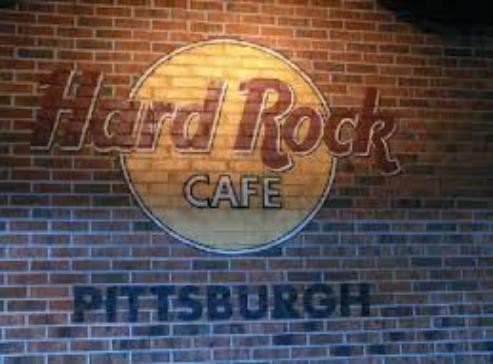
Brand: Hard Rock Cafe
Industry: Food